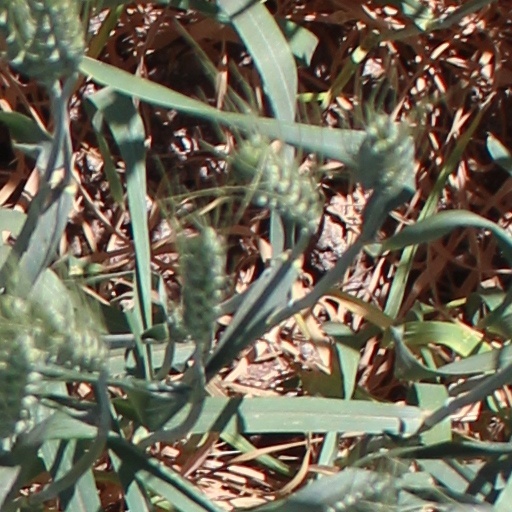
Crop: wheat